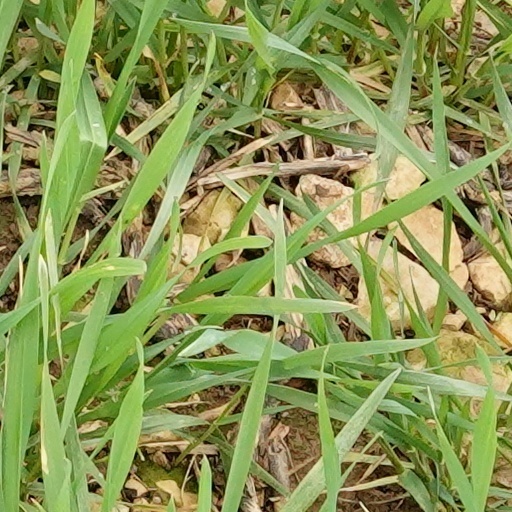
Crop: wheat